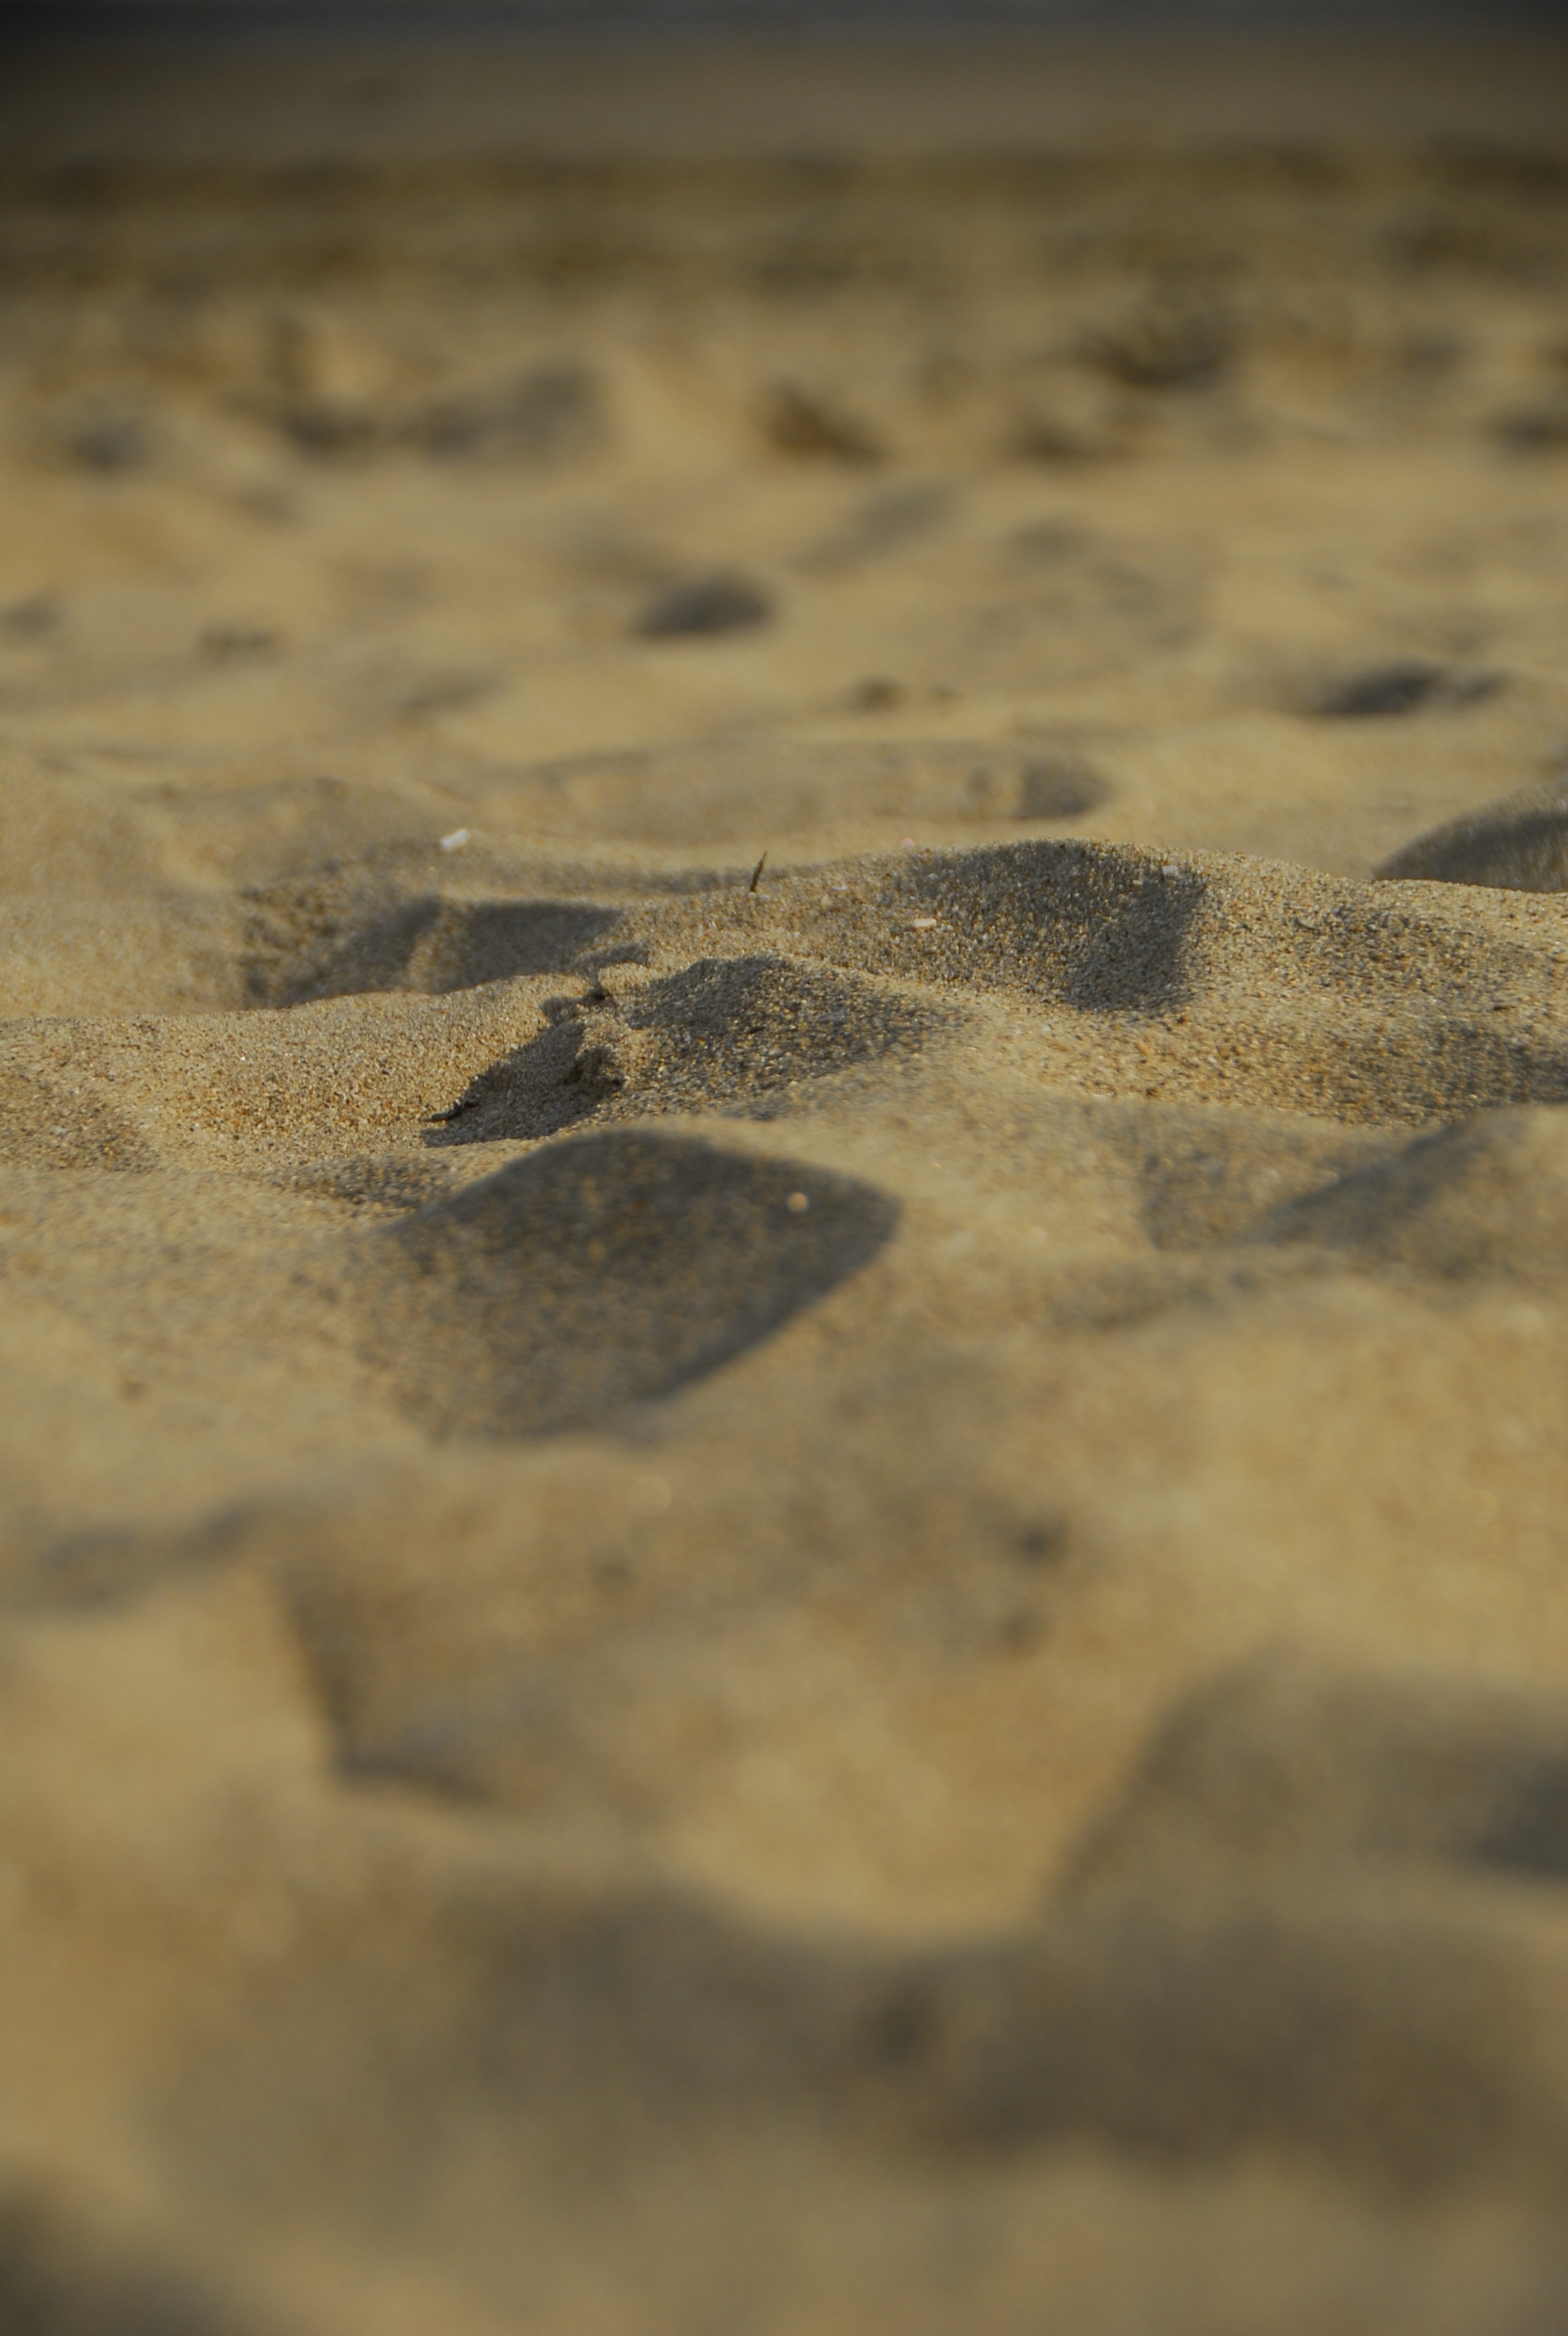
sea, coast, sand, rock, ocean, cloud, sunlight, texture, wave, reflection, soil, material, close up, geology, macro photography, white sandy beach